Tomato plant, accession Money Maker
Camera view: tilt-top (135 deg); turntable rotation: 30 degrees
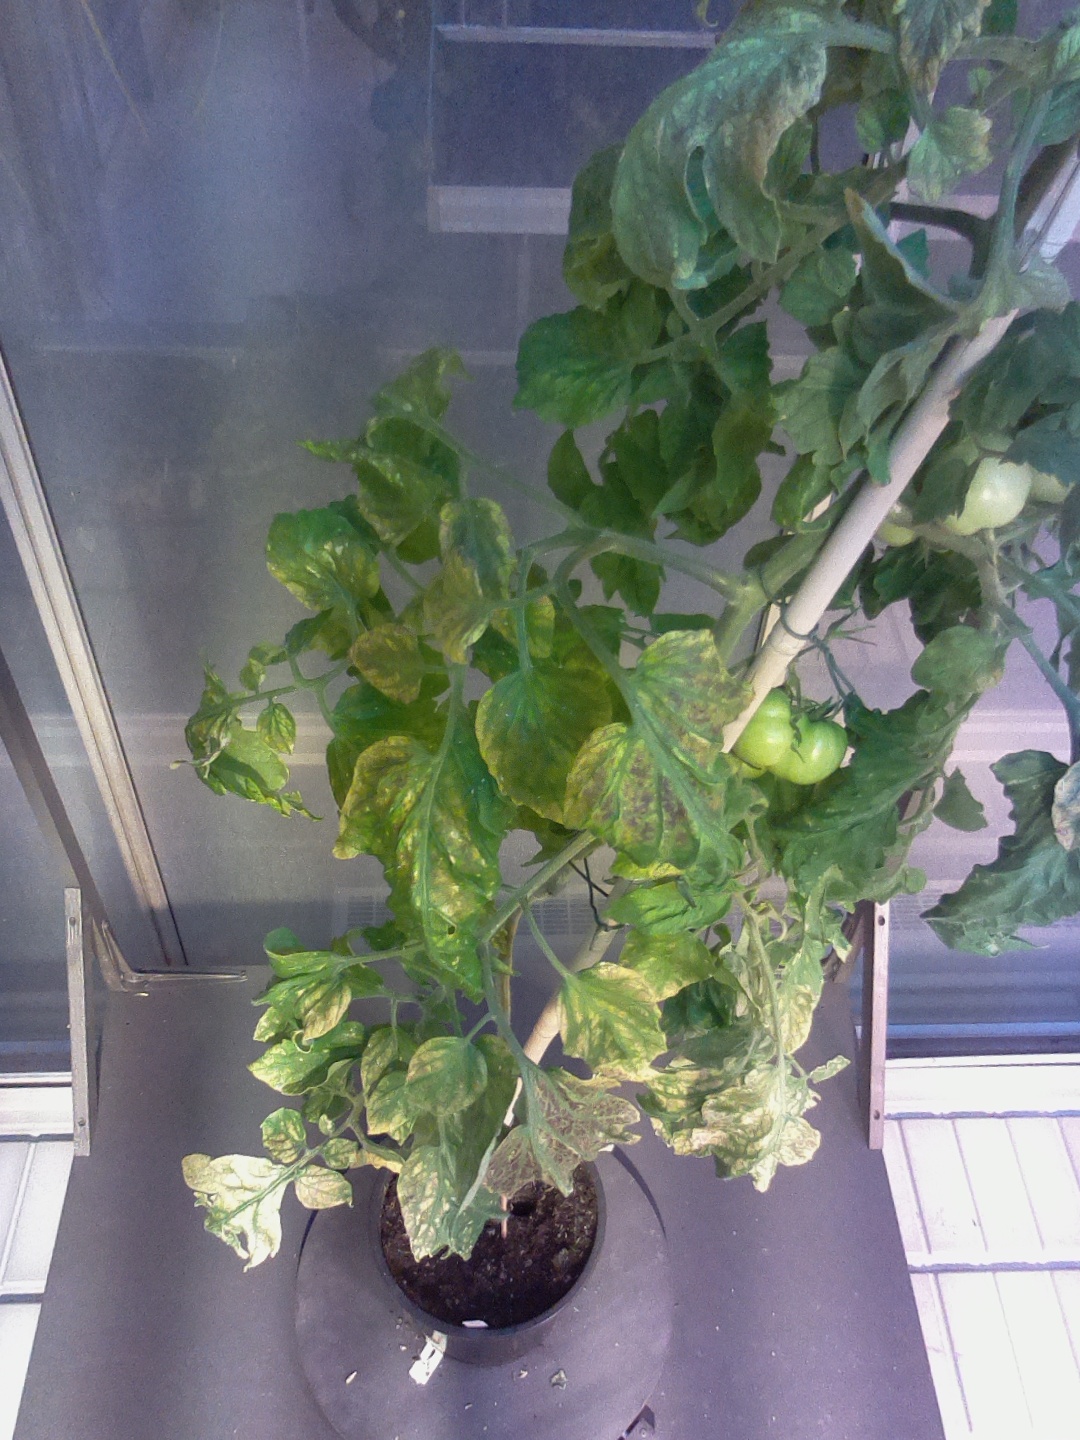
BBCH growth stage 77: 70%-80% of final fruit size